264 BC

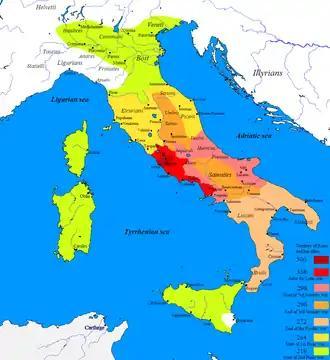
Roman expansion in Italy from 500 BC to 218 BC through the Latin War (light red), Samnite Wars (pink/orange), Pyrrhic War (beige), and First and Second Punic War (yellow and green). The Roman Republic in 264 BC is marked with all colours except light green and white.

Year 264 BC was a year of the pre-Julian Roman calendar. At the time it was known as the Year of the Consulship of Caudex and Flaccus (or, less frequently, year 490 "Ab urbe condita"). The denomination 264 BC for this year has been used since the early medieval period, when the Anno Domini calendar era became the prevalent method in Europe for naming years.